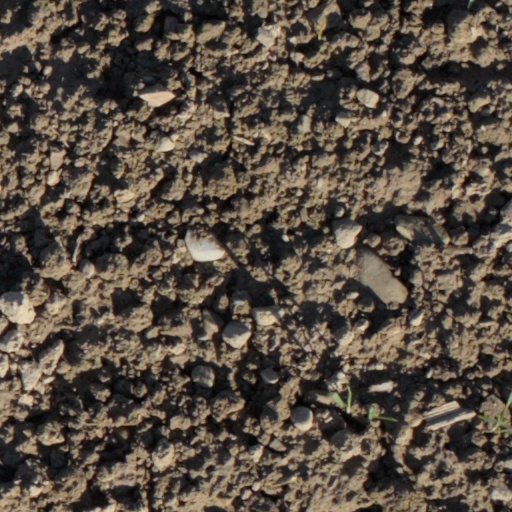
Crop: wheat